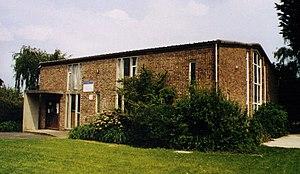
Holbury est un village du Hampshire, en Angleterre. Il fait partie de la paroisse de Fawley.